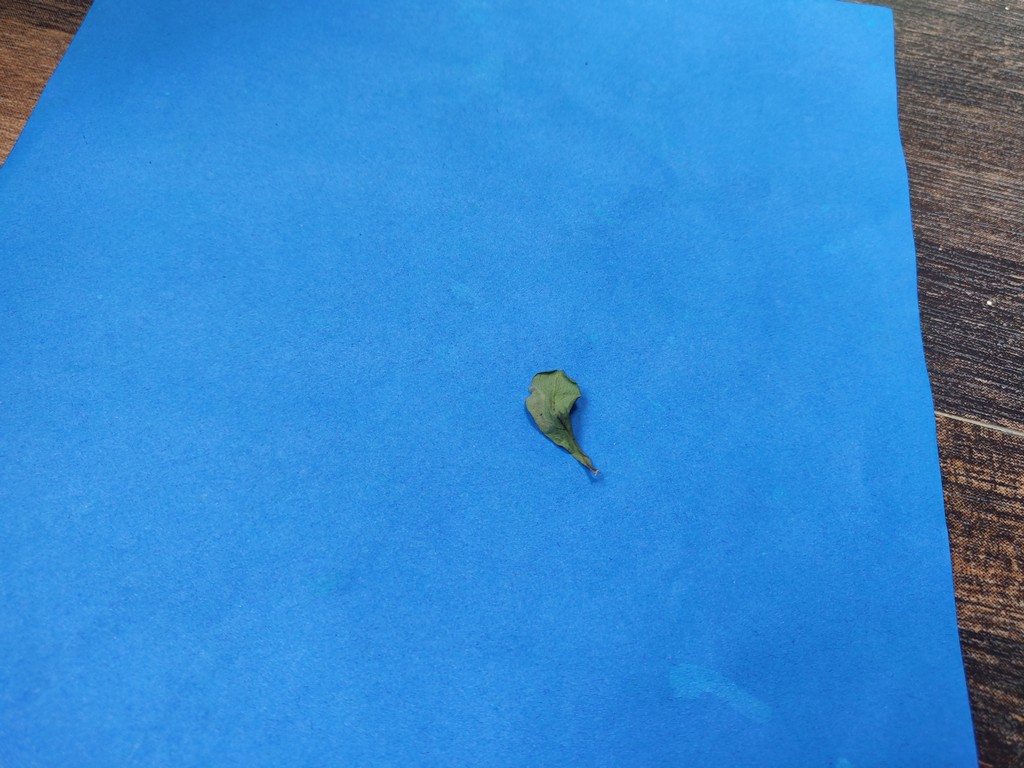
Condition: Dried
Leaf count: single
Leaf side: unknown